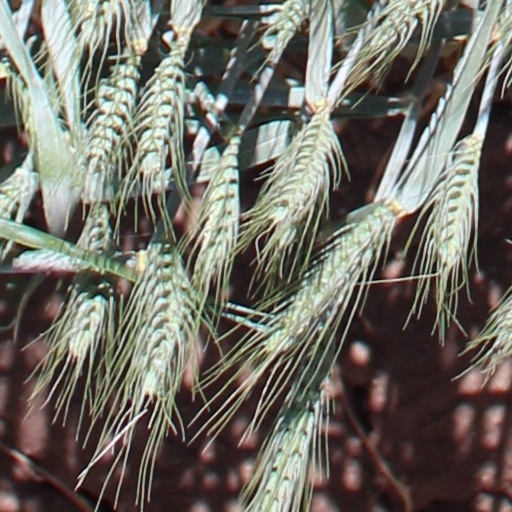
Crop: wheat